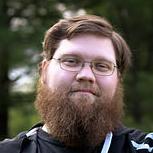
Age: 29